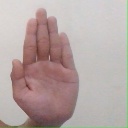
अक्षर: ध